Rumpi Hills

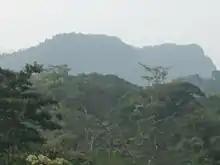
Rata Mountain (Peak of Rumpi Hills) as seen from Mofako Balue, Ndian division of Cameroon.

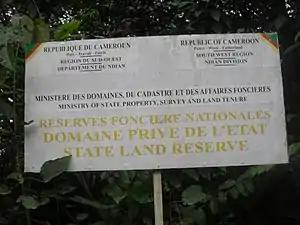
Rumpi Hills reserve sign post

The forests of the Rumpi hills form part of the Cross-Sanaga-Bioko coastal forests which are a tropical humid broadleaf forest ecoregion of west–central Africa. The ecoregion includes the lowland and coastal forests of southeastern Nigeria, southwestern Cameroon and the lowlands of Bioko island, covering an estimated . The forests cut across Nigeria's Cross River to Cameroon's River Sanaga in the southeast and about from the edges of the Atlantic Ocean coast.